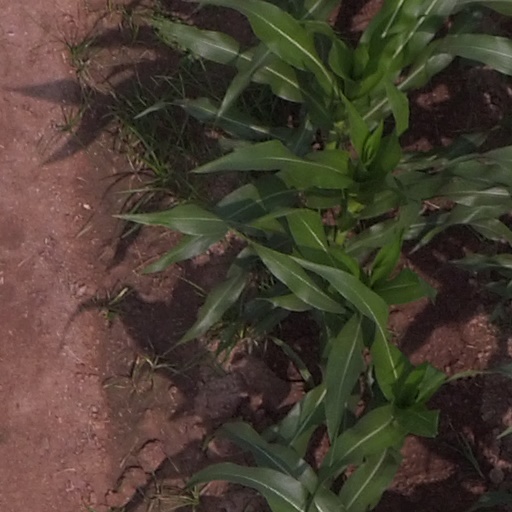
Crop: maize; corn